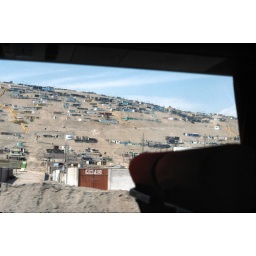
Homes in the sand dunes beside the highway